Marvin Harrison Jr.

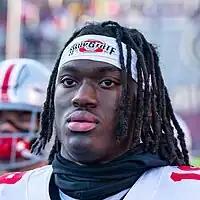
Harrison with the Ohio State Buckeyes in 2022

Marvin Darnell Harrison Jr. (born August 11, 2002) is an American professional football wide receiver for the Arizona Cardinals of the National Football League (NFL). He played college football for the Ohio State Buckeyes, where he was a two-time unanimous All-American, one of only eleven players in Big Ten Conference history, and the Fred Biletnikoff Award winner in 2023. Harrison was selected fourth overall by the Cardinals in the 2024 NFL draft. He is the son of Pro Football Hall of Fame wide receiver Marvin Harrison.